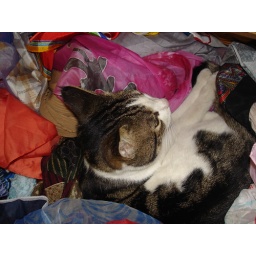
cat in a clothes world